Zach Cunningham

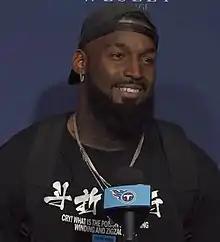
Cunningham in 2021

Zachary Daniel Cunningham (born December 2, 1994) is an American professional football linebacker for the Detroit Lions of the National Football League (NFL). He played college football for the Vanderbilt Commodores and was selected in the second round of the 2017 NFL draft by the Houston Texans. He also played for the Tennessee Titans, Philadelphia Eagles, and Denver Broncos.